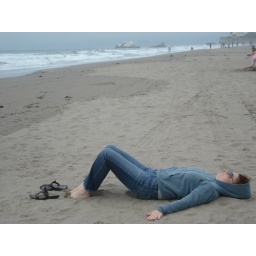
She's been wanting to just lay in the sand lately. May have something to do with being a water sign.